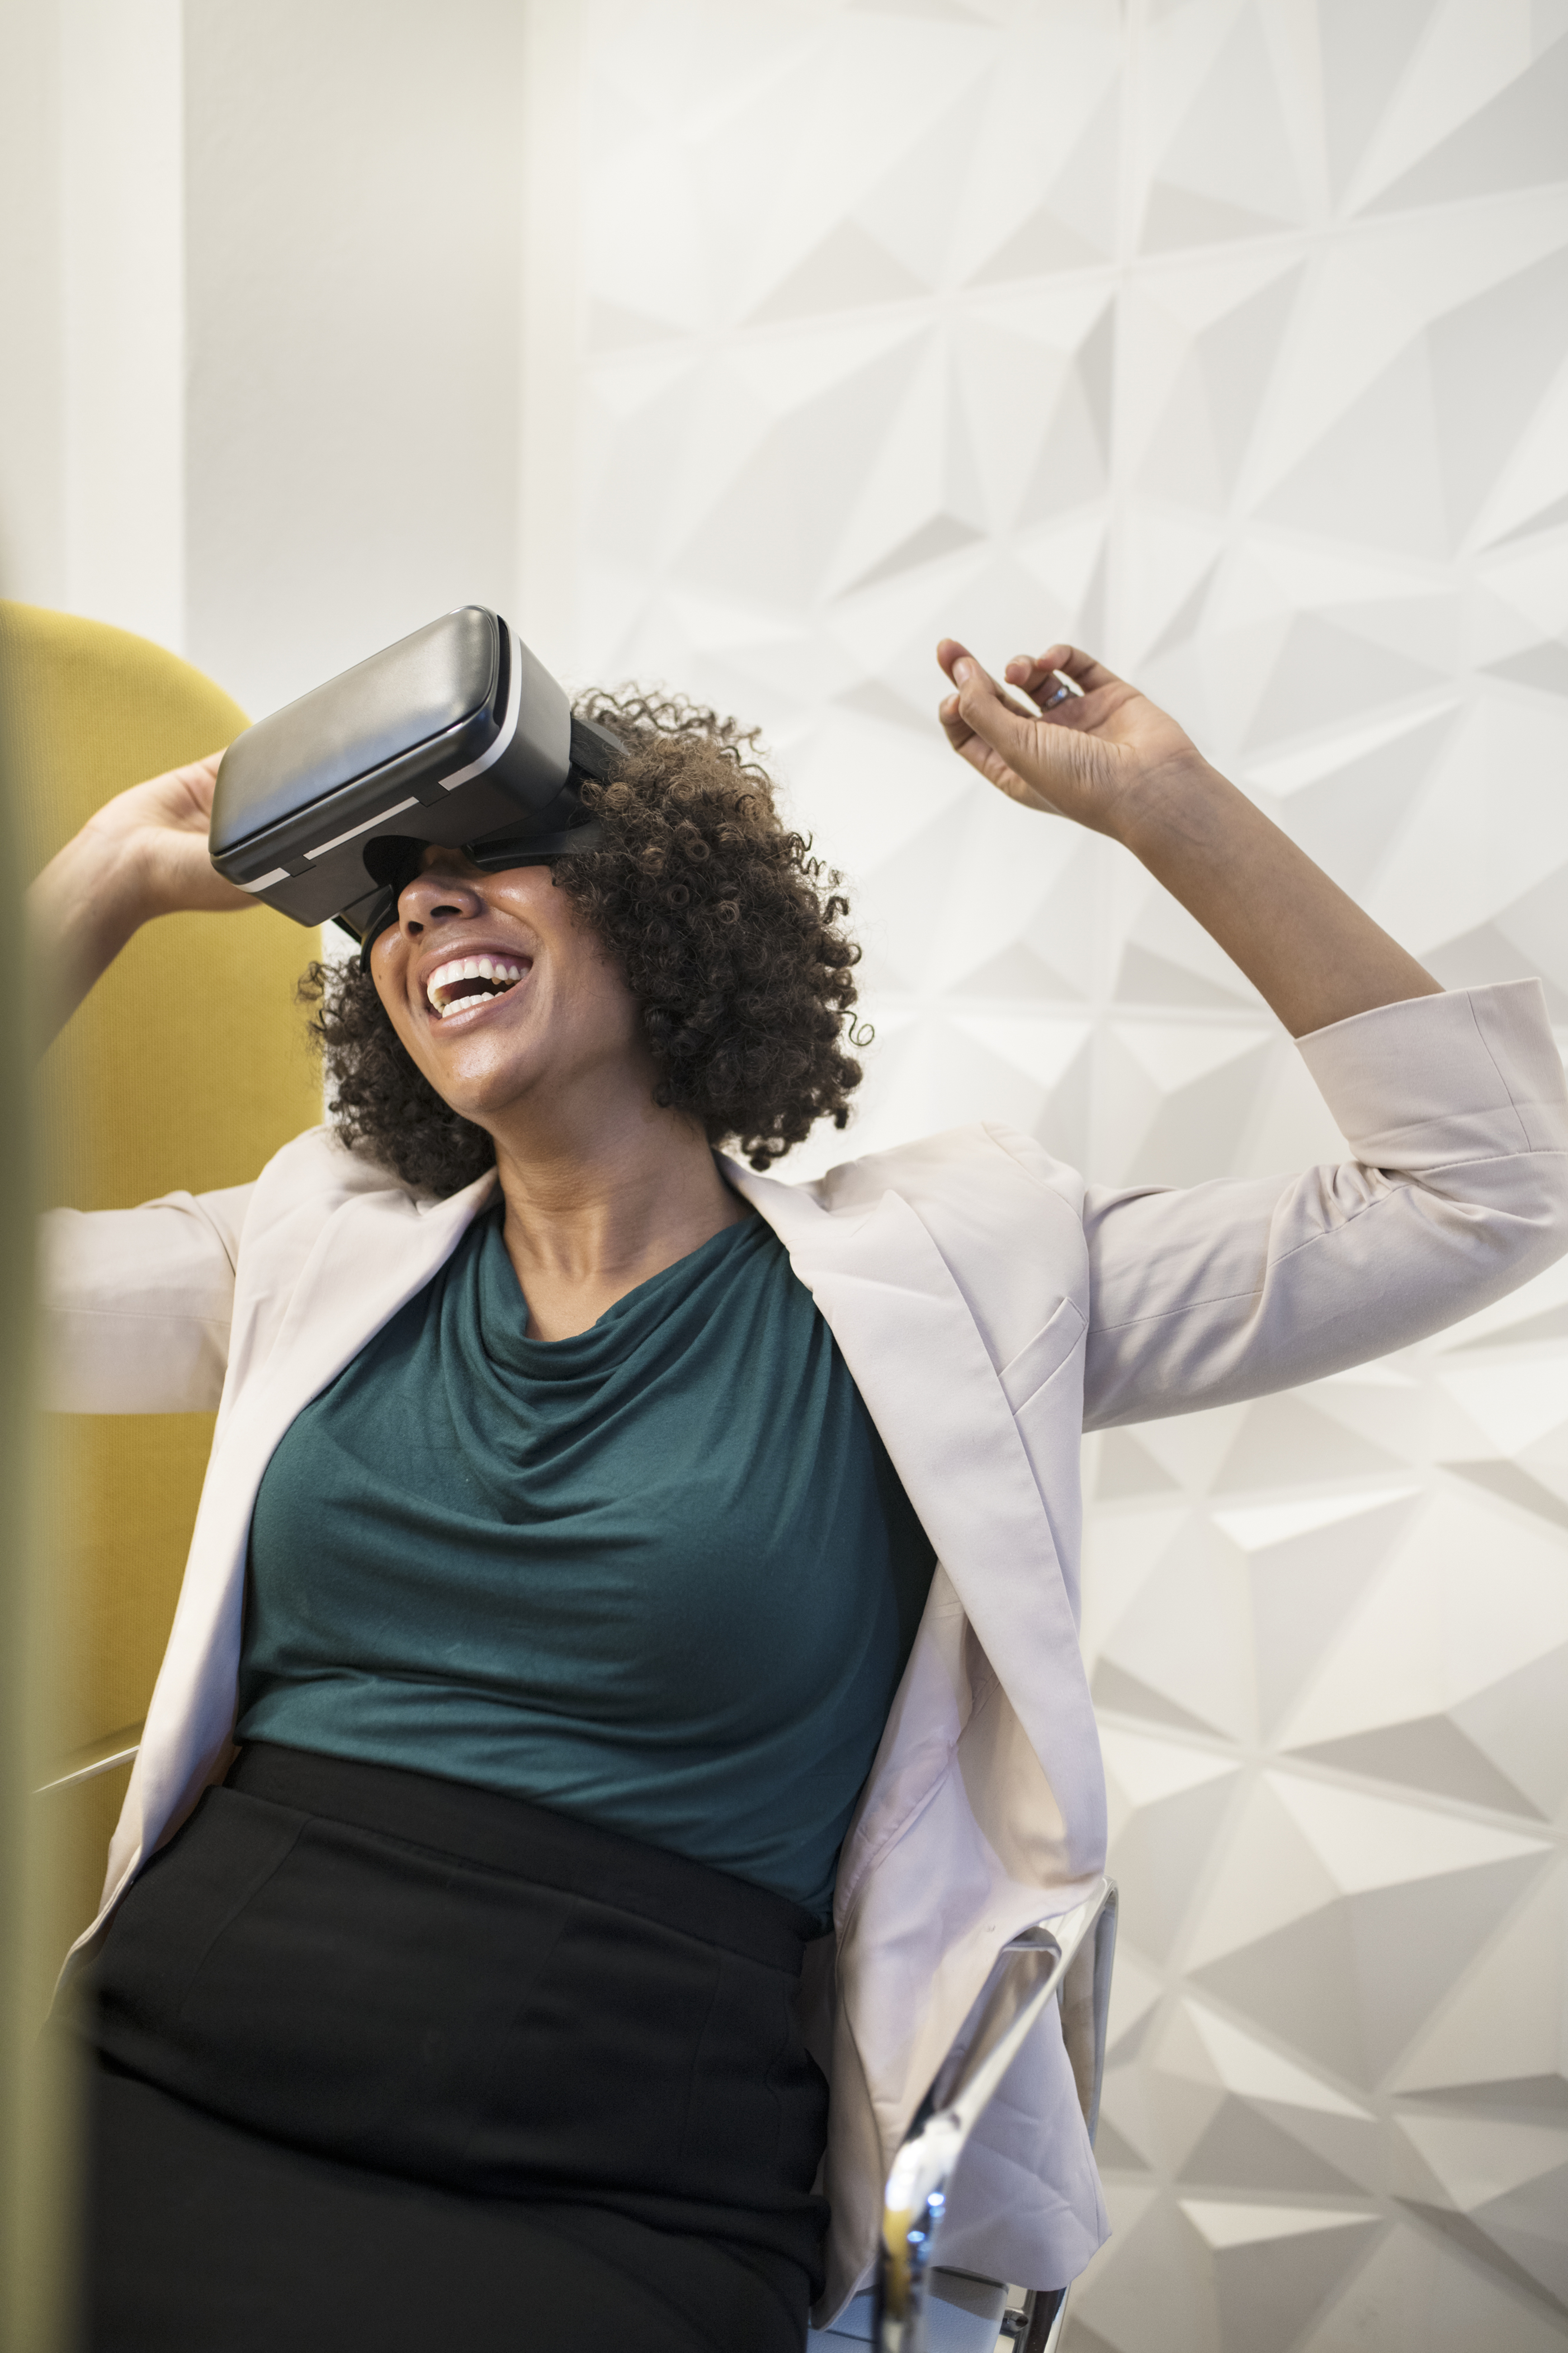
vr, african american, afro, american, amused, amusement, black, businesswoman, dancing, device, digital, enjoying, enjoyment, entertainment, european, experience, fun, funny, game, gamer, gaming, happiness, happy, headset, indoors, innovation, joyful, laughing, manager, meeting room, movie, playing, reality, set, simulation, sitting, smiling, technology, using, virtual reality, wearing, white, worker, working, beauty, shoulder, girl, fashion, photo shoot